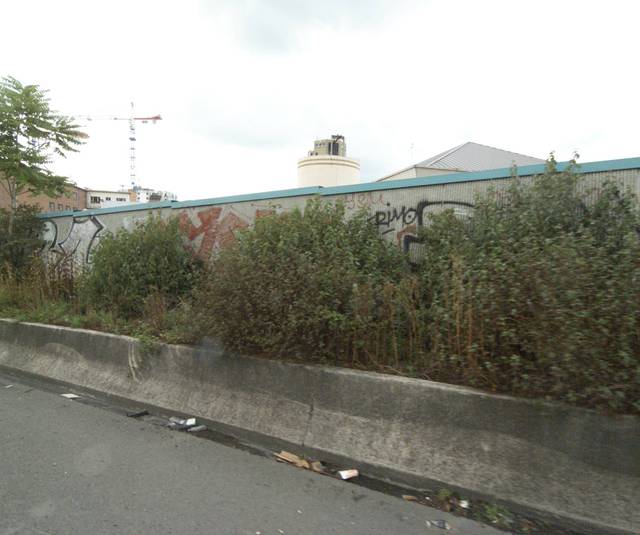
Region: France
Coordinates: 50.622, 3.083